University of Alcalá

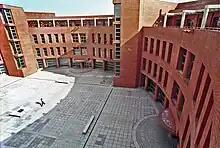
Polytechnic School

This campus occupies, among others, the buildings formerly used by the Universidad Complutense de Madrid when it was itself the Universidad de Alcalá. It includes the main administration building, the Faculties of Philosophy and Arts, Law, Economics and Business, and Documentation, as well as the Technical School of Architecture and Geodesy. Also located in the historical campus are Alcalingua (the university's Spanish language school), the Benjamin Franklin North American Studies University Research Institute, the Research Institute of Economic and Social Analysis, the Police Sciences University Research Institute, the Postgraduate School, the Institute of Educational Sciences, the Cisneros International Center for Historical Studies, the Cervantes Research Center, the Foreign Languages Center, the Institute of Business Organization and Management, the International Financial Training Center Foundation and the General Foundation of the university.